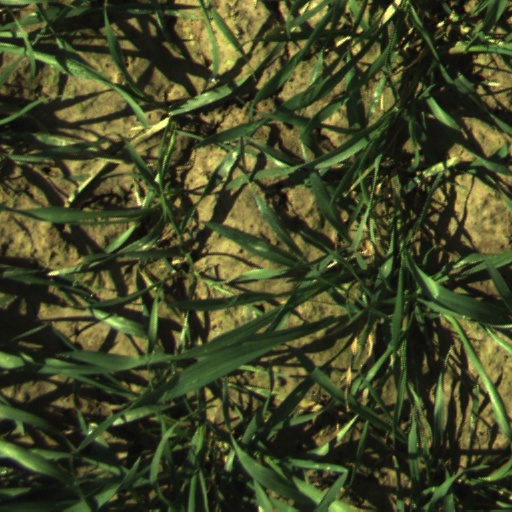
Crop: wheat